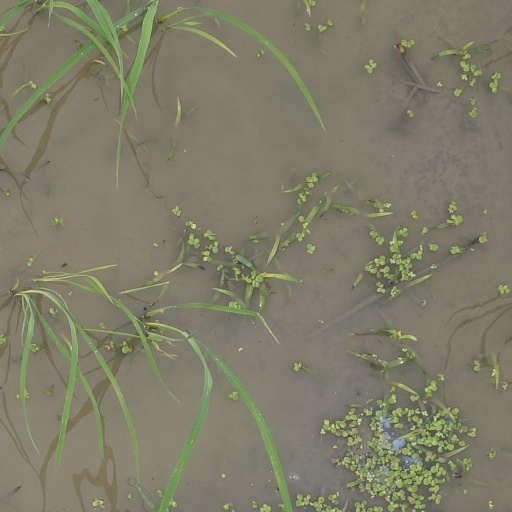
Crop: rice